Electric power transmission

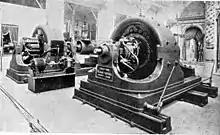
Westinghouse alternating current polyphase generators on display at the 1893 World's Fair in Chicago, part of their Tesla Poly-phase System. Such polyphase innovations revolutionized transmission.

In the late 1880s and early 1890s smaller electric companies merged into larger corporations such as Ganz and AEG in Europe and General Electric and Westinghouse Electric in the US. These companies developed AC systems, but the technical difference between direct and alternating current systems required a much longer technical merger. Alternating current's economies of scale with large generating plants and long-distance transmission slowly added the ability to link all the loads. These included single phase AC systems, poly-phase AC systems, low voltage incandescent lighting, high-voltage arc lighting, and existing DC motors in factories and street cars. In what became a universal system, these technological differences were temporarily bridged via the rotary converters and motor-generators that allowed the legacy systems to connect to the AC grid. These stopgaps were slowly replaced as older systems were retired or upgraded.